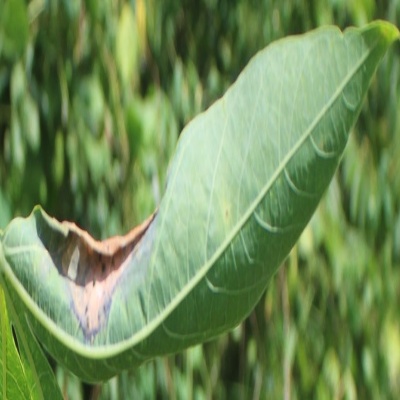
Crop: Cassava
Condition: bacterial blight